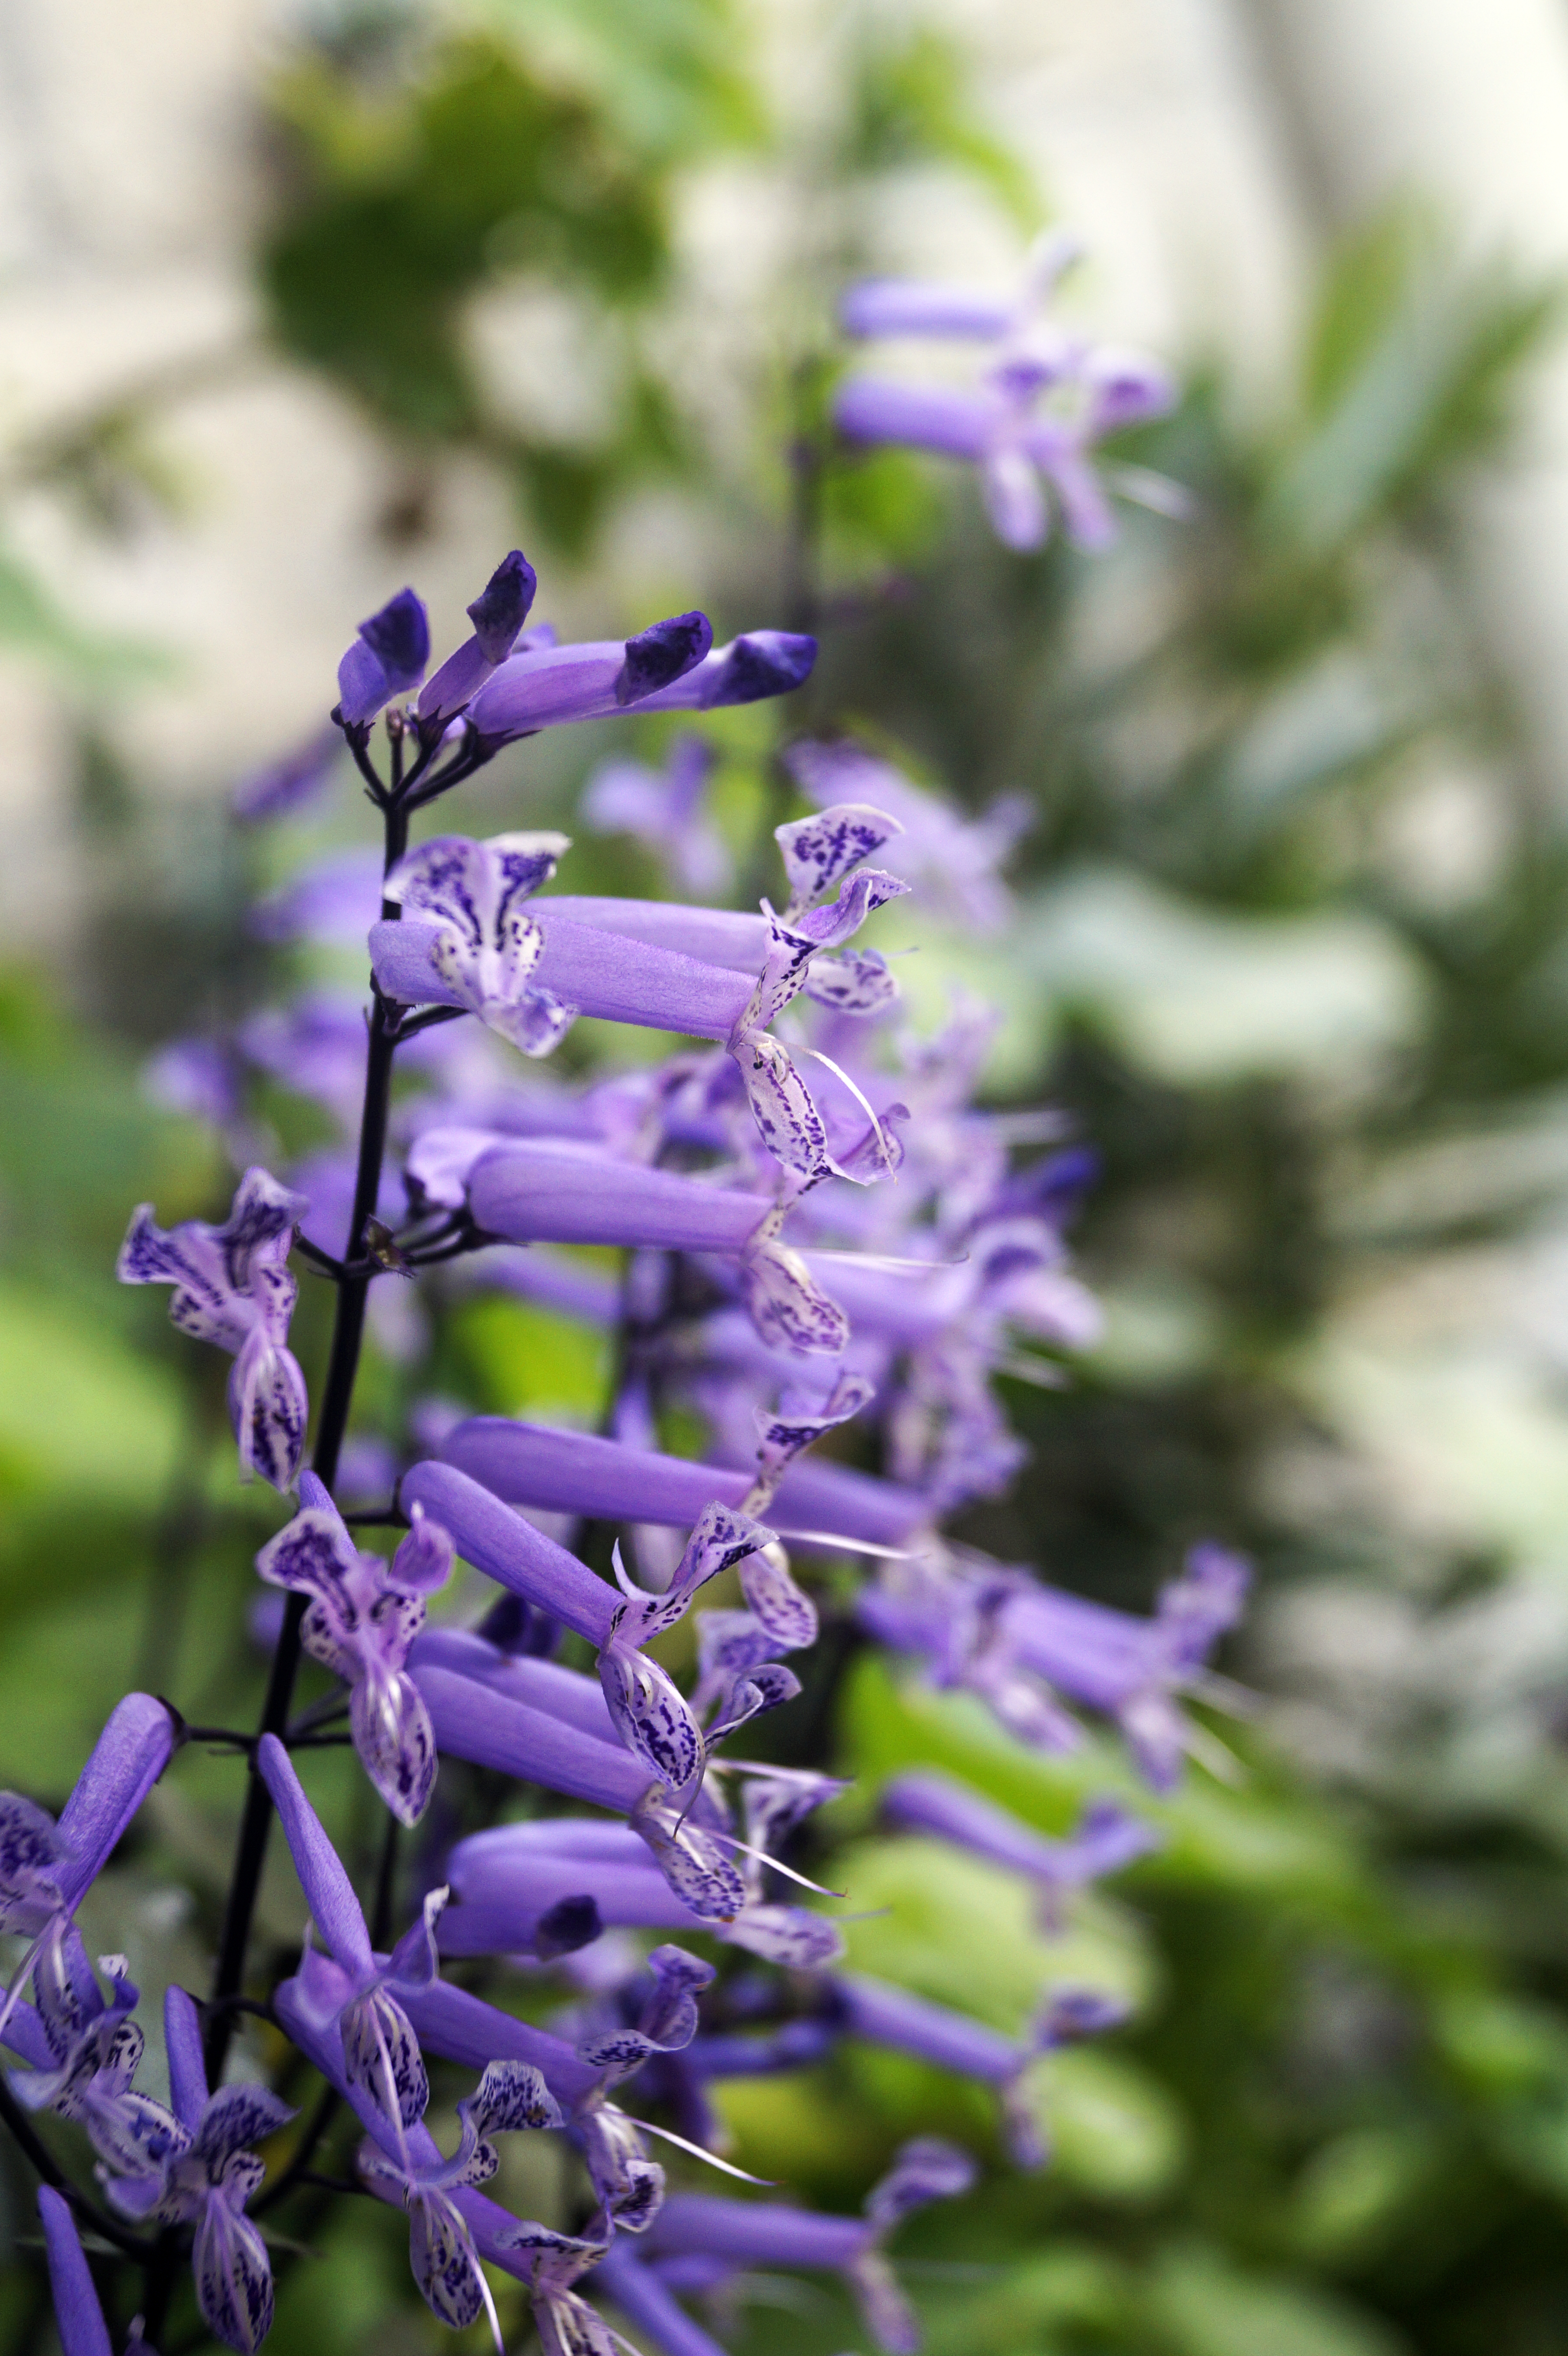
flower, plant, purple, terrestrial plant, violet, flowering plant, petal, electric blue, annual plant, herbaceous plant, grass, groundcover, subshrub, perennial plant, plant stem, macro photography, wildflower, broomrape, bellflower family, buddleia, monkshood, lobelia, herb